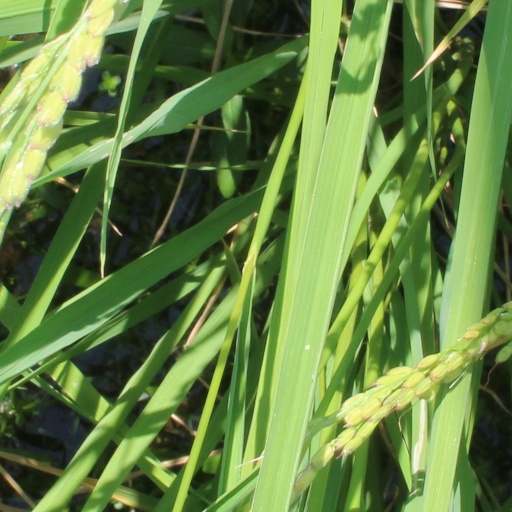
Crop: rice